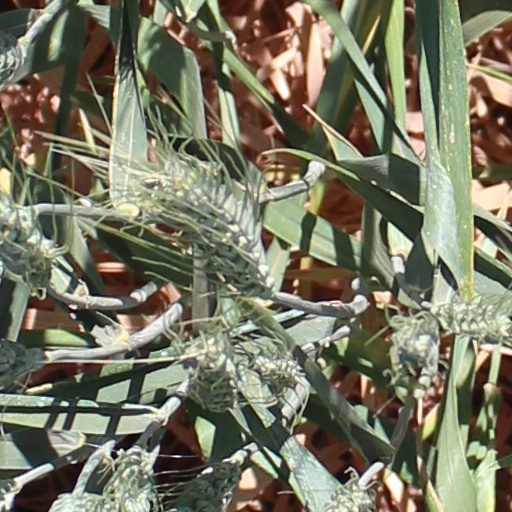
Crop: wheat